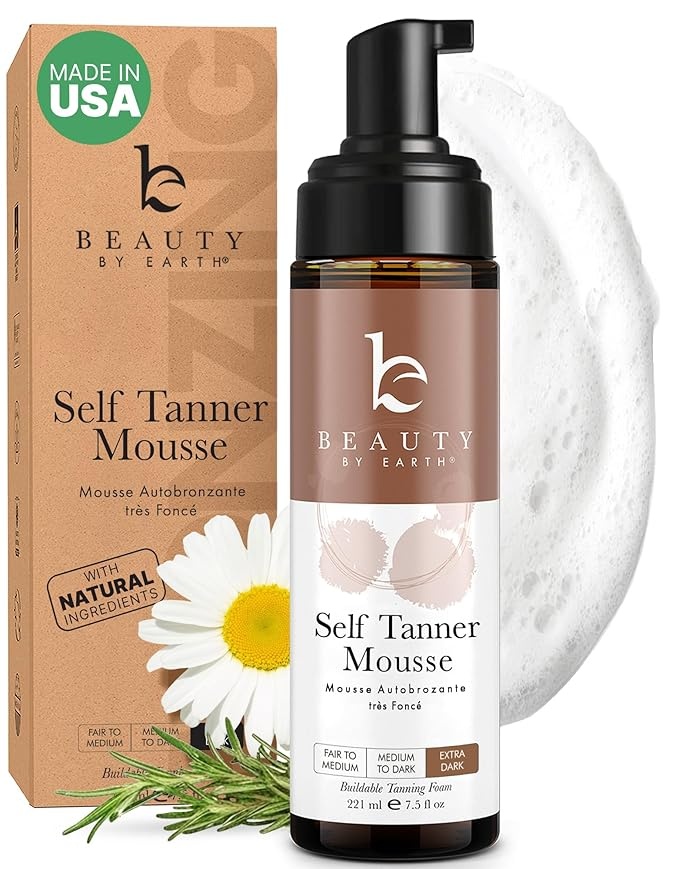
Self Tanner Mousse - USA Made with Natural & Organic Ingredients, Self Tanning Mousse Foam for Ultra Dark Fake Tan, Non Toxic Sunless Tanner for Darkest Streak Free Finish & Natural Looking Tan
About This EXTRA DARK SELF TANNER, NO ORANGE TINT: Get a deep, natural-looking tan without the orange tone. This extra dark tanning mousse gives you a rich bronzed glow using a 𝐝𝐲𝐞-𝐟𝐫𝐞𝐞 𝐟𝐨𝐫𝐦𝐮𝐥𝐚 that looks just like a real sun tan. STREAK-FREE & NO TRANSFER TO SHEETS OR CLOTHES: Lightweight, quick-drying 𝐬𝐞𝐥𝐟 𝐭𝐚𝐧𝐧𝐢𝐧𝐠 𝐟𝐨𝐚𝐦 applies evenly and won’t streak, blotch, or rub off on white clothes or bedding. CLEAN, VEGAN & MADE IN USA: Our clean self tanner is made with 𝐧𝐚𝐭𝐮𝐫𝐚𝐥 𝐭𝐚𝐧𝐧𝐢𝐧𝐠 𝐚𝐜𝐭𝐢𝐯𝐞𝐬, free from toxins and harsh chemicals. Vegan, cruelty-free, and proudly made in the USA. FAST-ACTING, LONG-LASTING TAN: Develops a beautiful bronze in 6–8 hours and 𝐟𝐚𝐝𝐞𝐬 𝐞𝐯𝐞𝐧𝐥𝐲—no patchy spots. Ideal for quick tanning before events or vacations. EASY TO USE FOR FACE & BODY: This self tan mousse is beginner-friendly, 𝐛𝐥𝐞𝐧𝐝𝐬 𝐬𝐦𝐨𝐨𝐭𝐡𝐥𝐲, and works on medium to deep skin tones. Use with a mitt for best results. Overview Item Form : Mousse Skin Type : All Material Type Free : Artificial Dye Free, Fragrance Free, Paraben Free, Petroleum Free, Phthalate Free Brand : Beauty by Earth Product Benefits : Long Lasting, Natural Color, Quick Drying, Radiant Tan, Streak-Free
Brand: BeautybyEarth
Category: Health & Beauty > Personal Care > Cosmetics > Skin Care > Tanning Products > Self Tanner